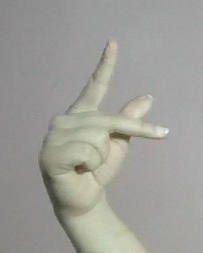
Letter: dha